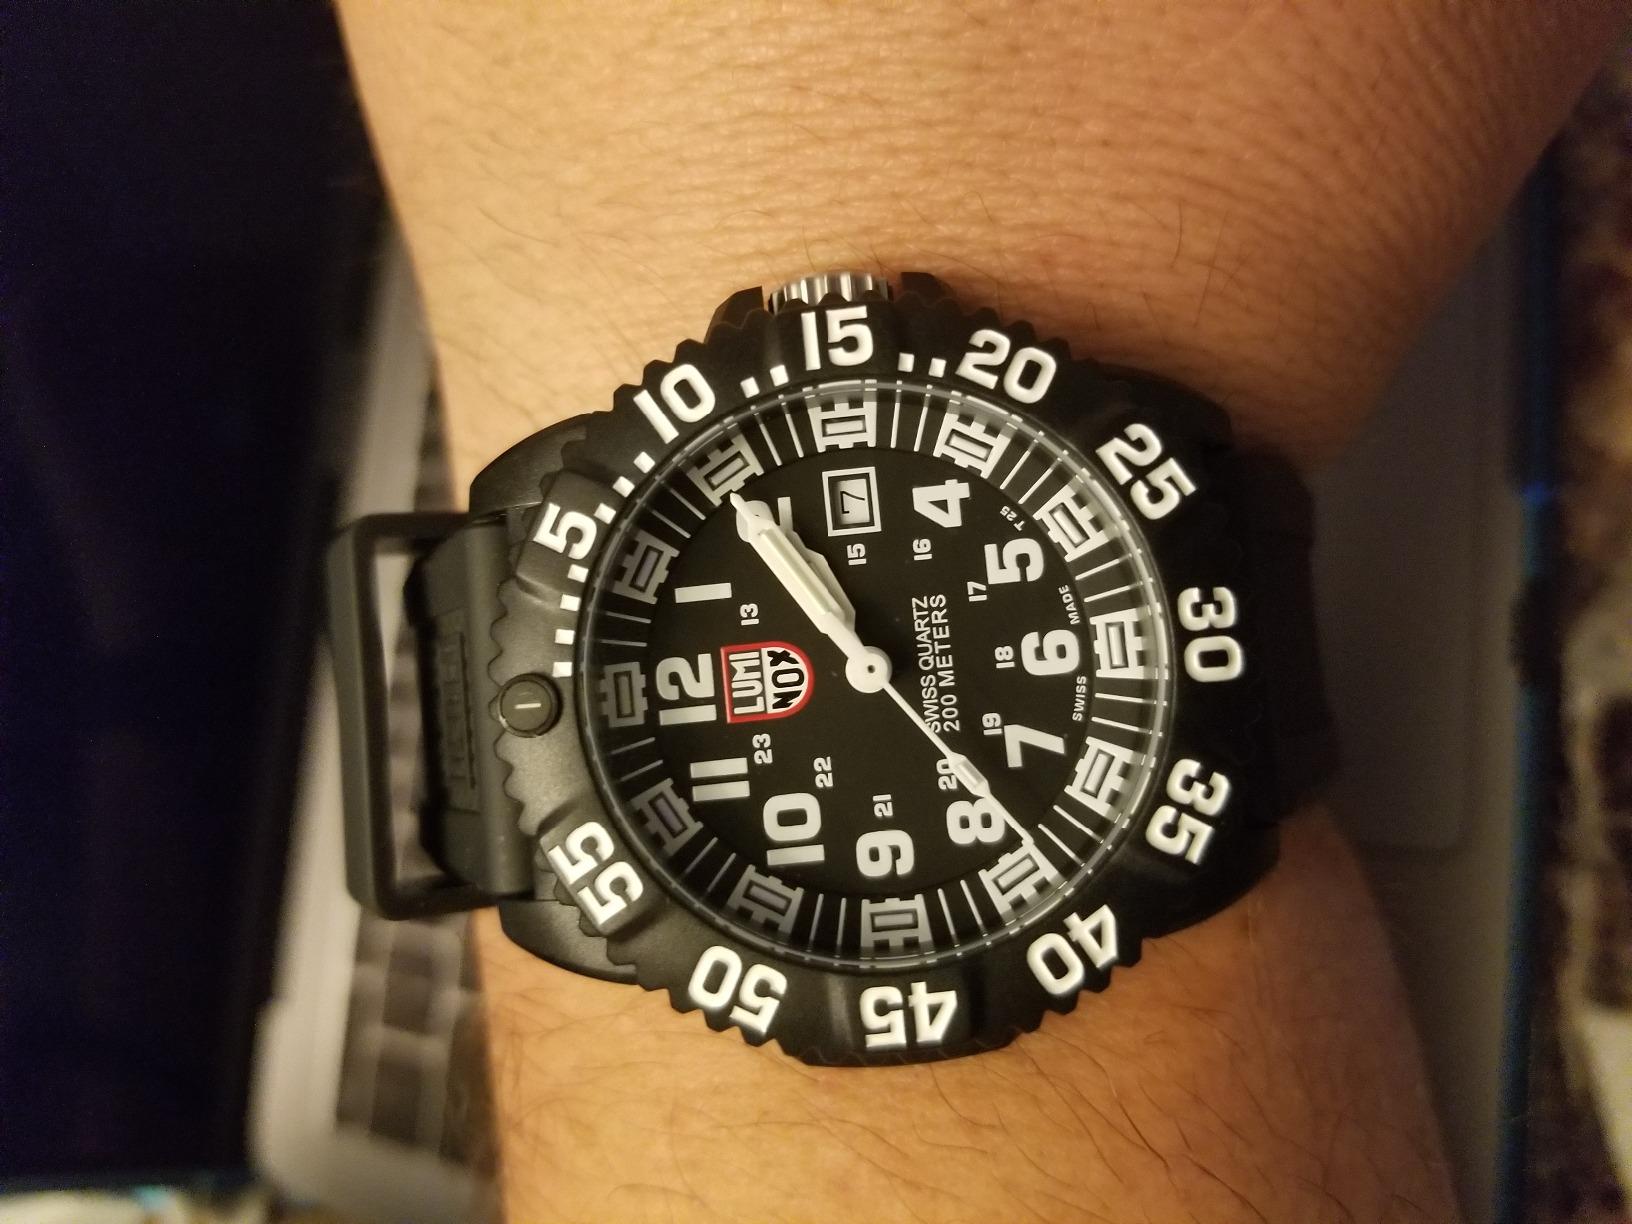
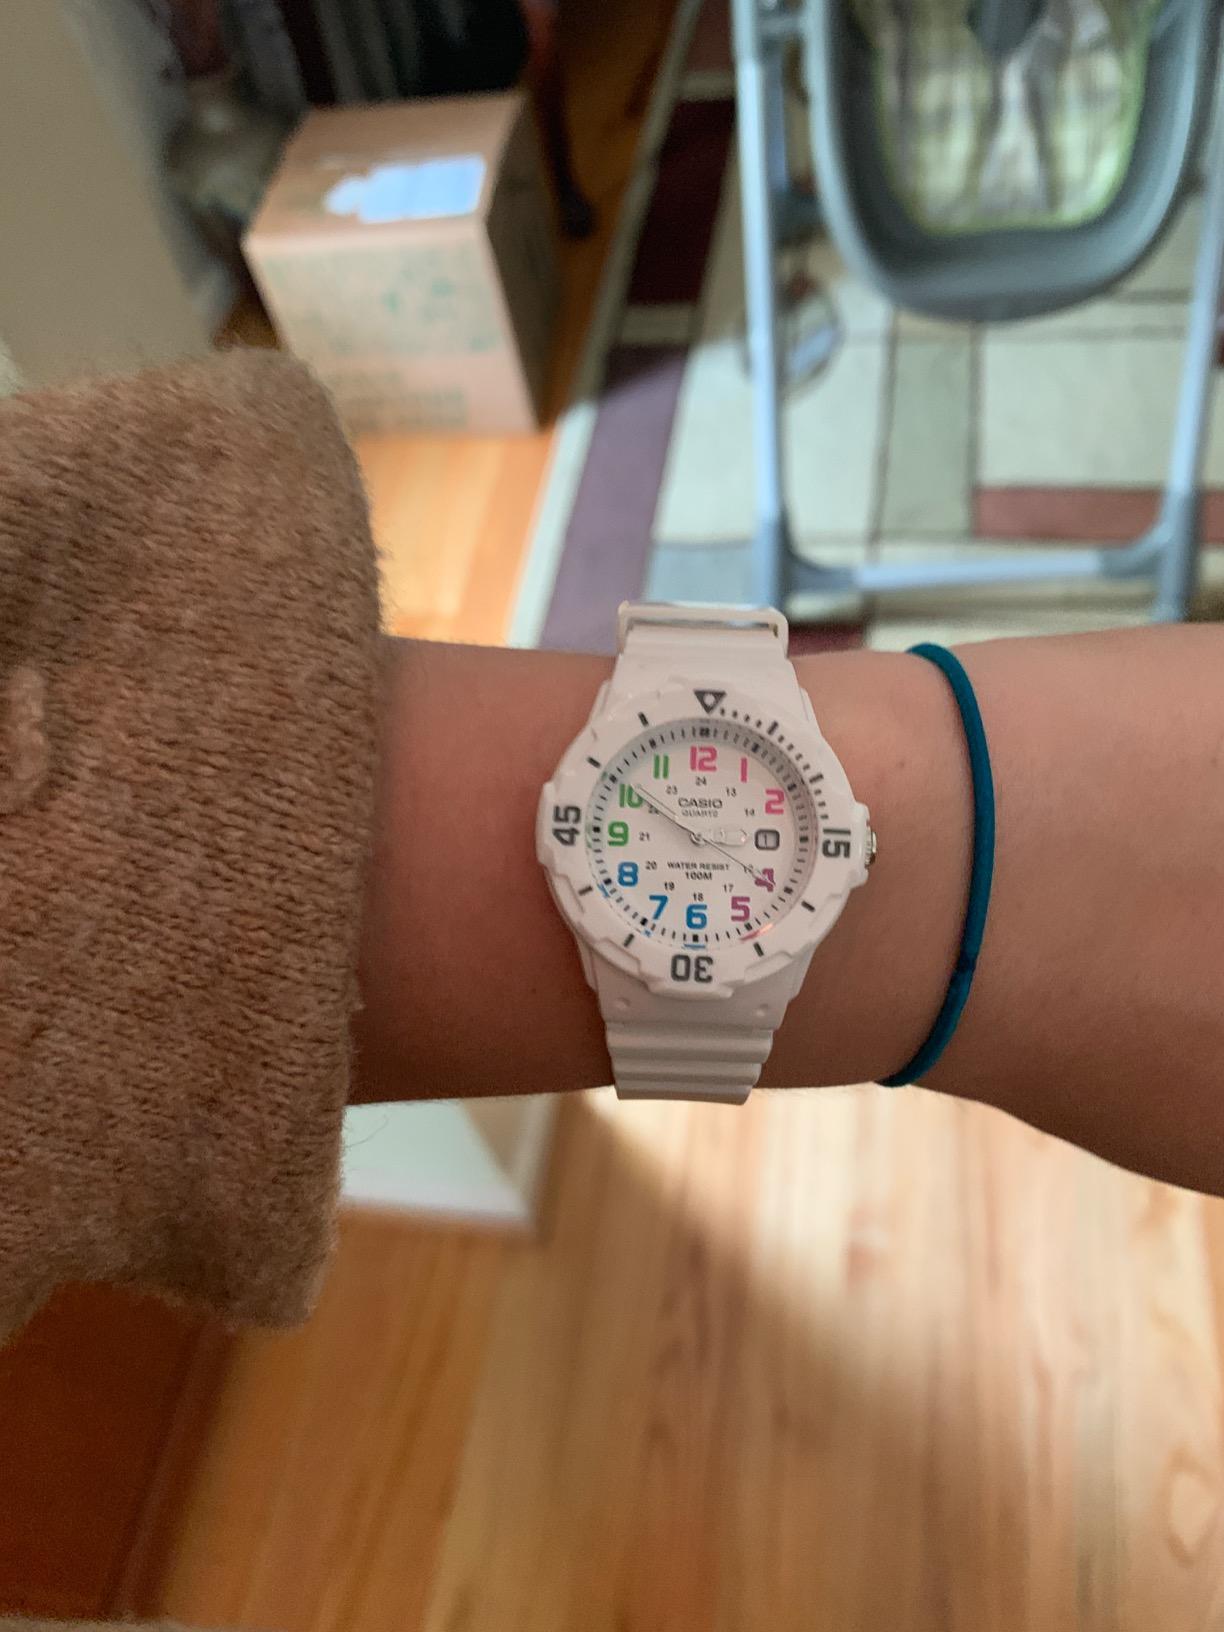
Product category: accessories_watch
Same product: no